Al Murray's Compete for the Meat

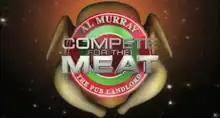

Al Murray's Compete for the Meat (sometimes promoted as just Compete for the Meat) is a British comedy quiz show, loosely based on the concept of a meat raffle, where the contestants compete for a frozen chicken, while the second placed team gets sausages. It was hosted by comedian Al Murray in his guise as The Pub Landlord, and co-hosted by former Blue Peter presenter Zöe Salmon. The first episode was shown on Dave, on 19 May 2011 at 9:00pm.